The Effigies

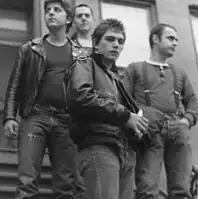
The Effigies 1982

The Effigies are an American punk rock band from Chicago. The band played its first show in 1980 and was active initially for approximately a decade, undergoing multiple personnel changes (with frontman John Kezdy the only constant) before disbanding in 1990. The band released 3 albums ("For Ever Grounded"/"Fly On A Wire"/"Ink"), 2 EPs ("Haunted Town"/"We're Da Machine") and one single during this initial run, most on the record label they founded in 1981, Ruthless Records, which was distributed by Enigma. Later albums were released on the Fever Records and Roadkill Records labels. They toured the U.S. and Canada, sharing bills with bands such as Black Flag, The Dead Kennedys, UK Subs, PIL, The Birthday Party, The Plasmatics, SS Decontrol, Green Day, GBH and The Circle Jerks at iconic venues, including Metro, CBGB, Maxwell's, First Avenue, Mabuhay Gardens, Paycheck's, Exit and The Rathskeller among others. They were heavily featured in the underground press, and received a significant amount of national airplay on college radio at a time when it was the only medium for alternative music.